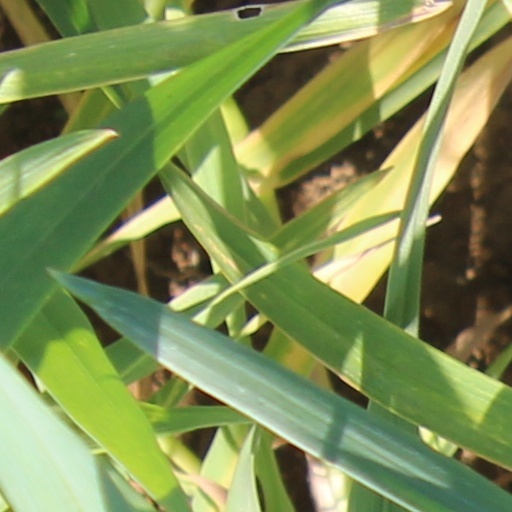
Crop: wheat